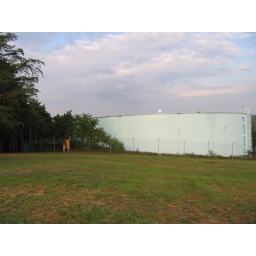
breaking in to the water tower